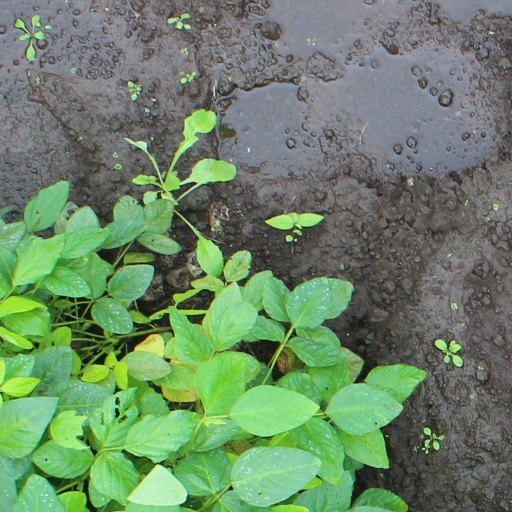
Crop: soybean